Richard van Orley

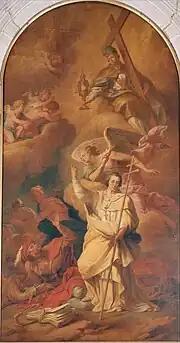
Glorification of St. Norbert

Richard van Orley or Richard van Orley II (16 July 1663, in Brussels – 20 June 1732, in Brussels) was a Flemish painter, draughtsman, printmaker. His collaboration with his brother Jan van Orley, who was one of the major figures of Flemish tapestry design in the late 17th and early 18th century, as a tapestry cartonnier is not proven. For an essential study on the artist, see: Alain Jacobs, Richard van Orley Bruxelles 1663–1732, Brussels, Royal Library 2003, 173 pages (original text in French and also exists translated into Dutch). Richard van Orley was an important engraver and is particularly known for his prints after drawings by Augustin Coppens documenting the devastating effect of the Bombardment of Brussels by French troops in 1695.